Dacia Duster

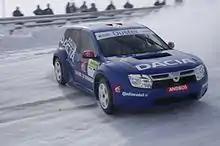
The Duster race car during the Andorra round of the Andros Trophy

A new special edition called the "Mat Edition" was presented at the 2022 Paris Motor Show, with orders open from the beginning of 2023. The model is distinguished by a special matte gray body colour and is equipped as standard with all available options. It is powered by the 1.3-litre TCe 150 petrol engine producing , mated to an EDC automatic gearbox.